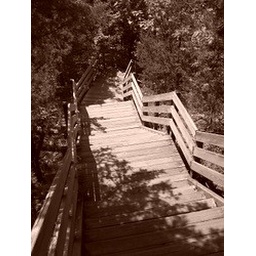
Experimenting with Sepia mode... This is wooden step bridge at Starved Rock Park in Ilinois